Commander Steel

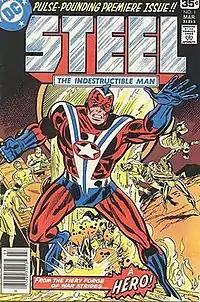
"Steel, The Indestructible Man" #1 (March 1978). Pencilled by Don Heck and inked by Al Milgrom.

Henry Heywood is a biology student whose teacher, Gilbert Giles, gives him cybernetic enhancements to save his life following an attack by saboteurs under Baron Blitzkrieg's command. Henry initially keeps his abilities secret, but becomes frustrated with doing so and chooses to become a superhero.